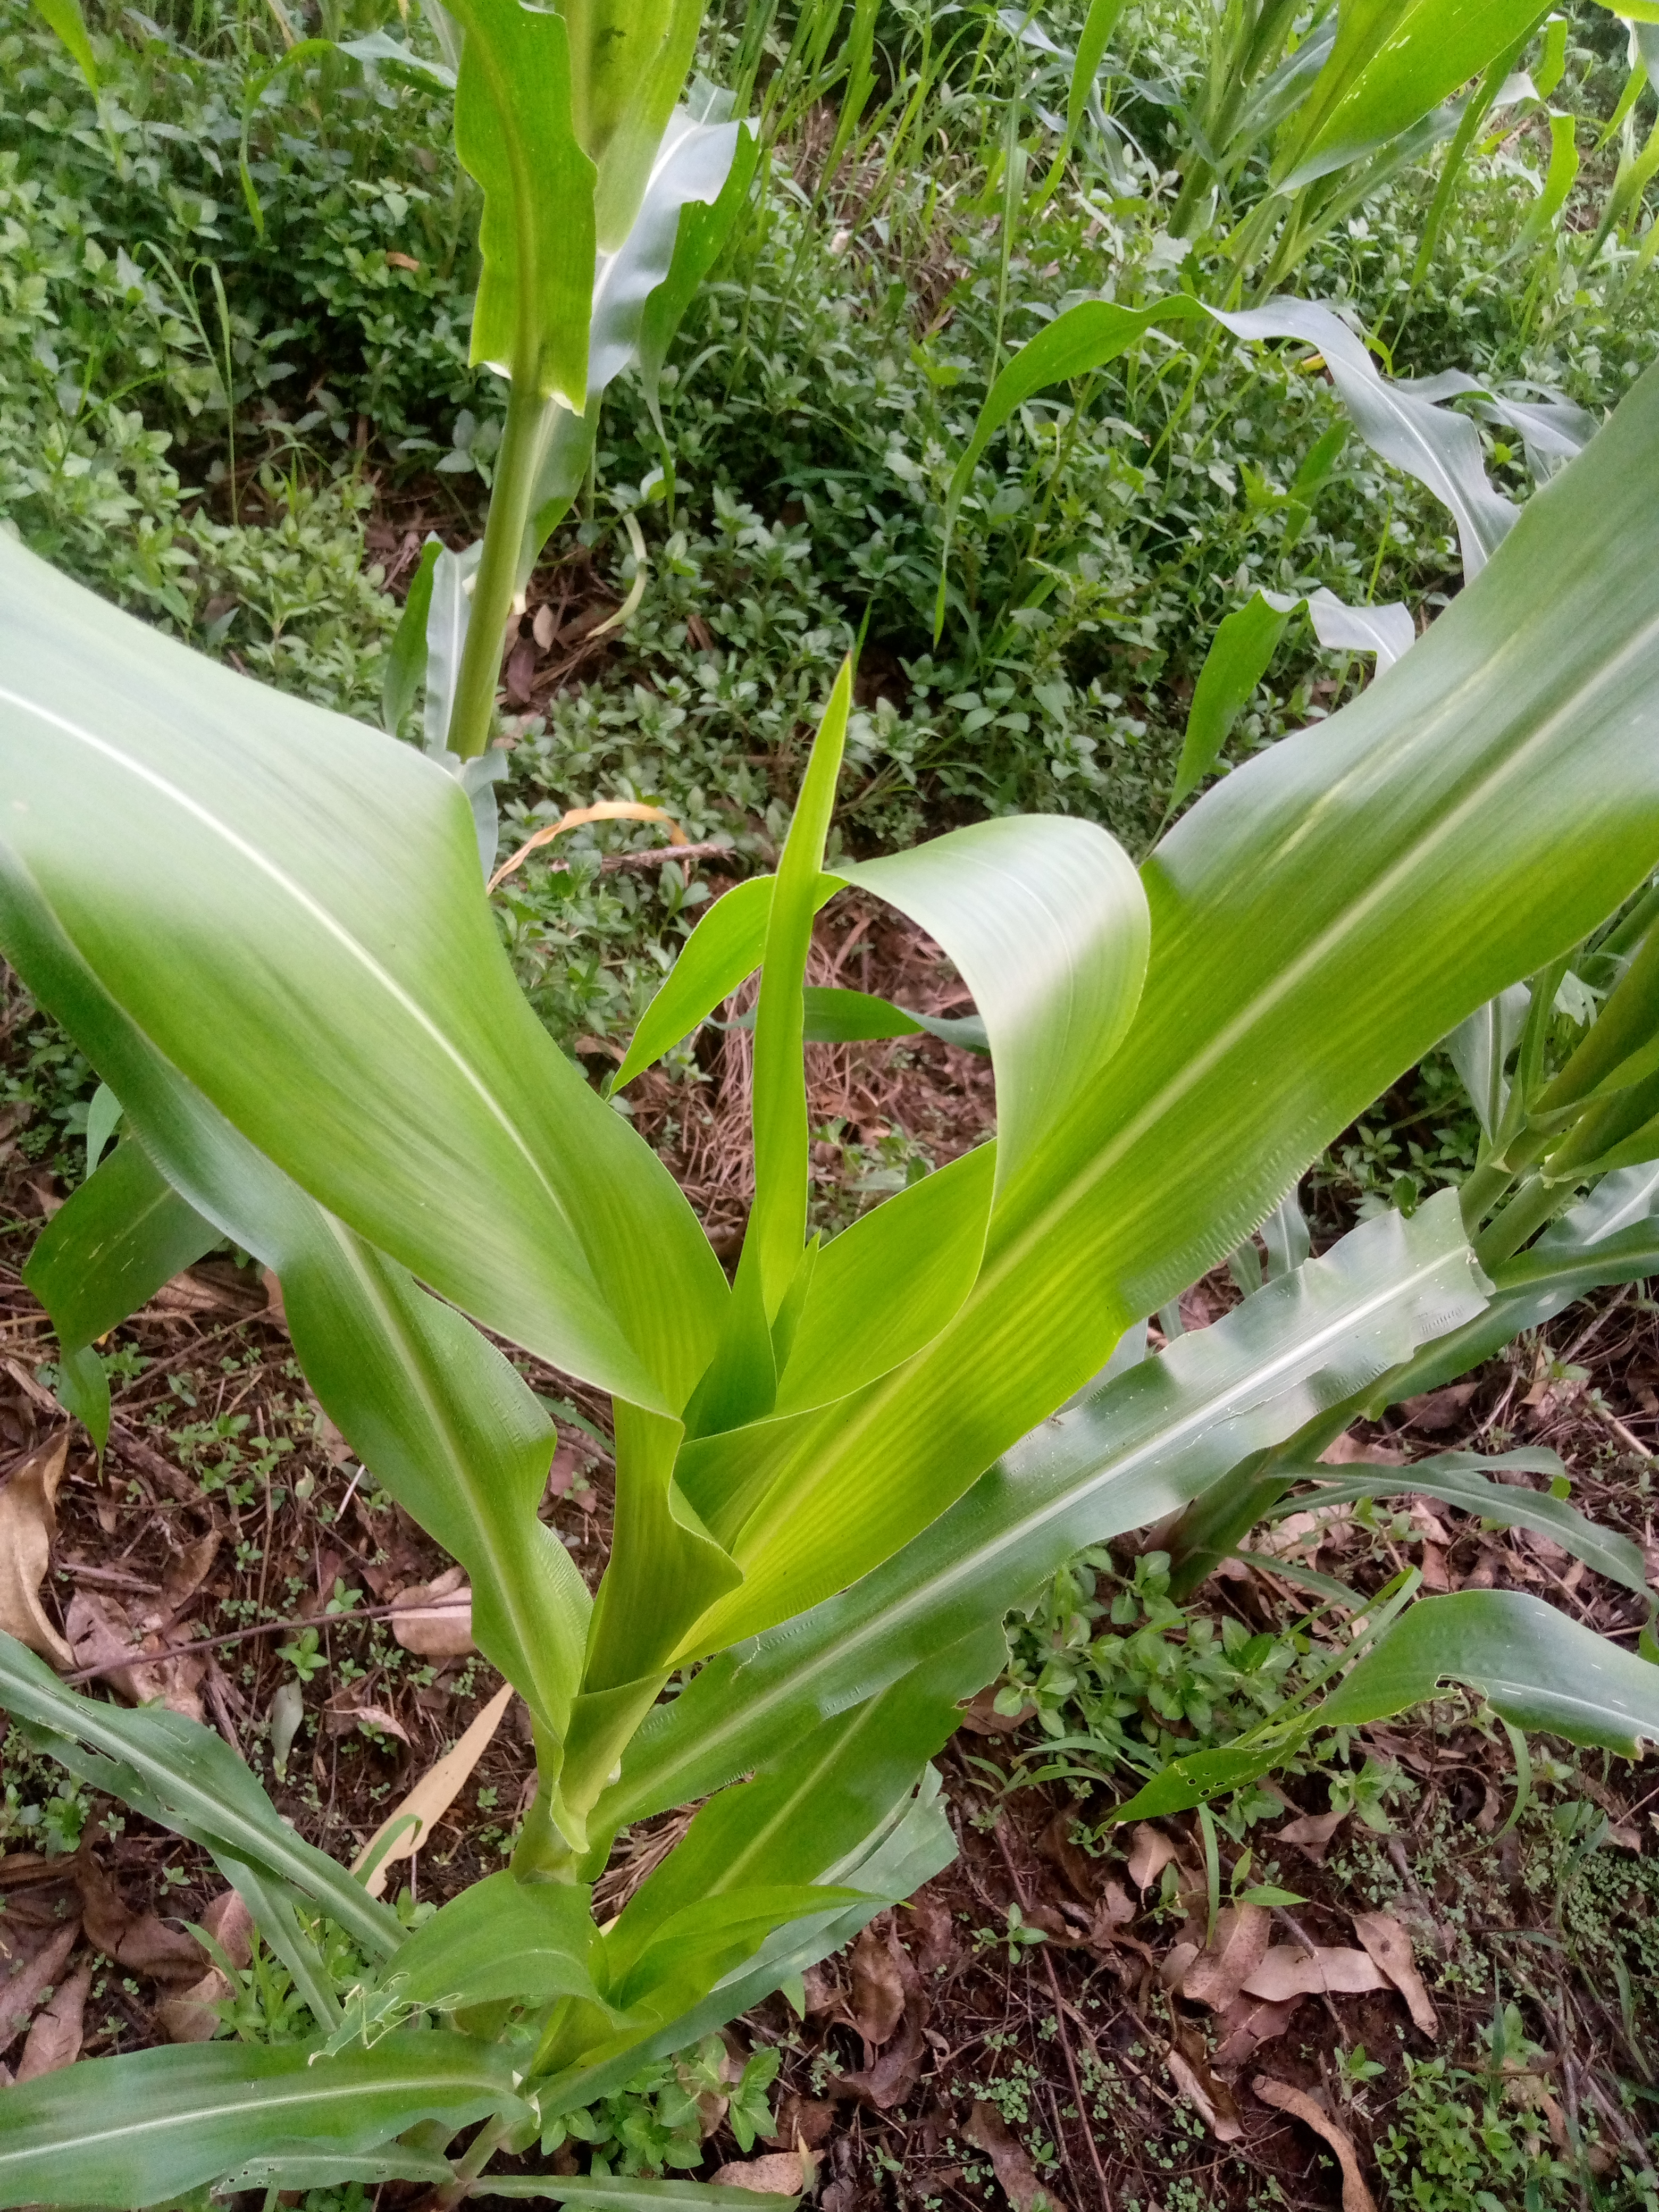
Label: healthy